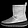
Label: Ankle boot